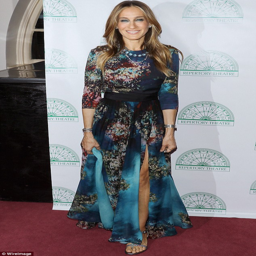
showing her style : actor looked good in an intricate blue number as she arrived on monday